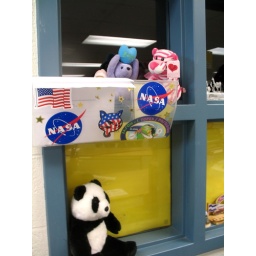
Stuffed animals in Toni's 4th grade classroom at Barcroft.